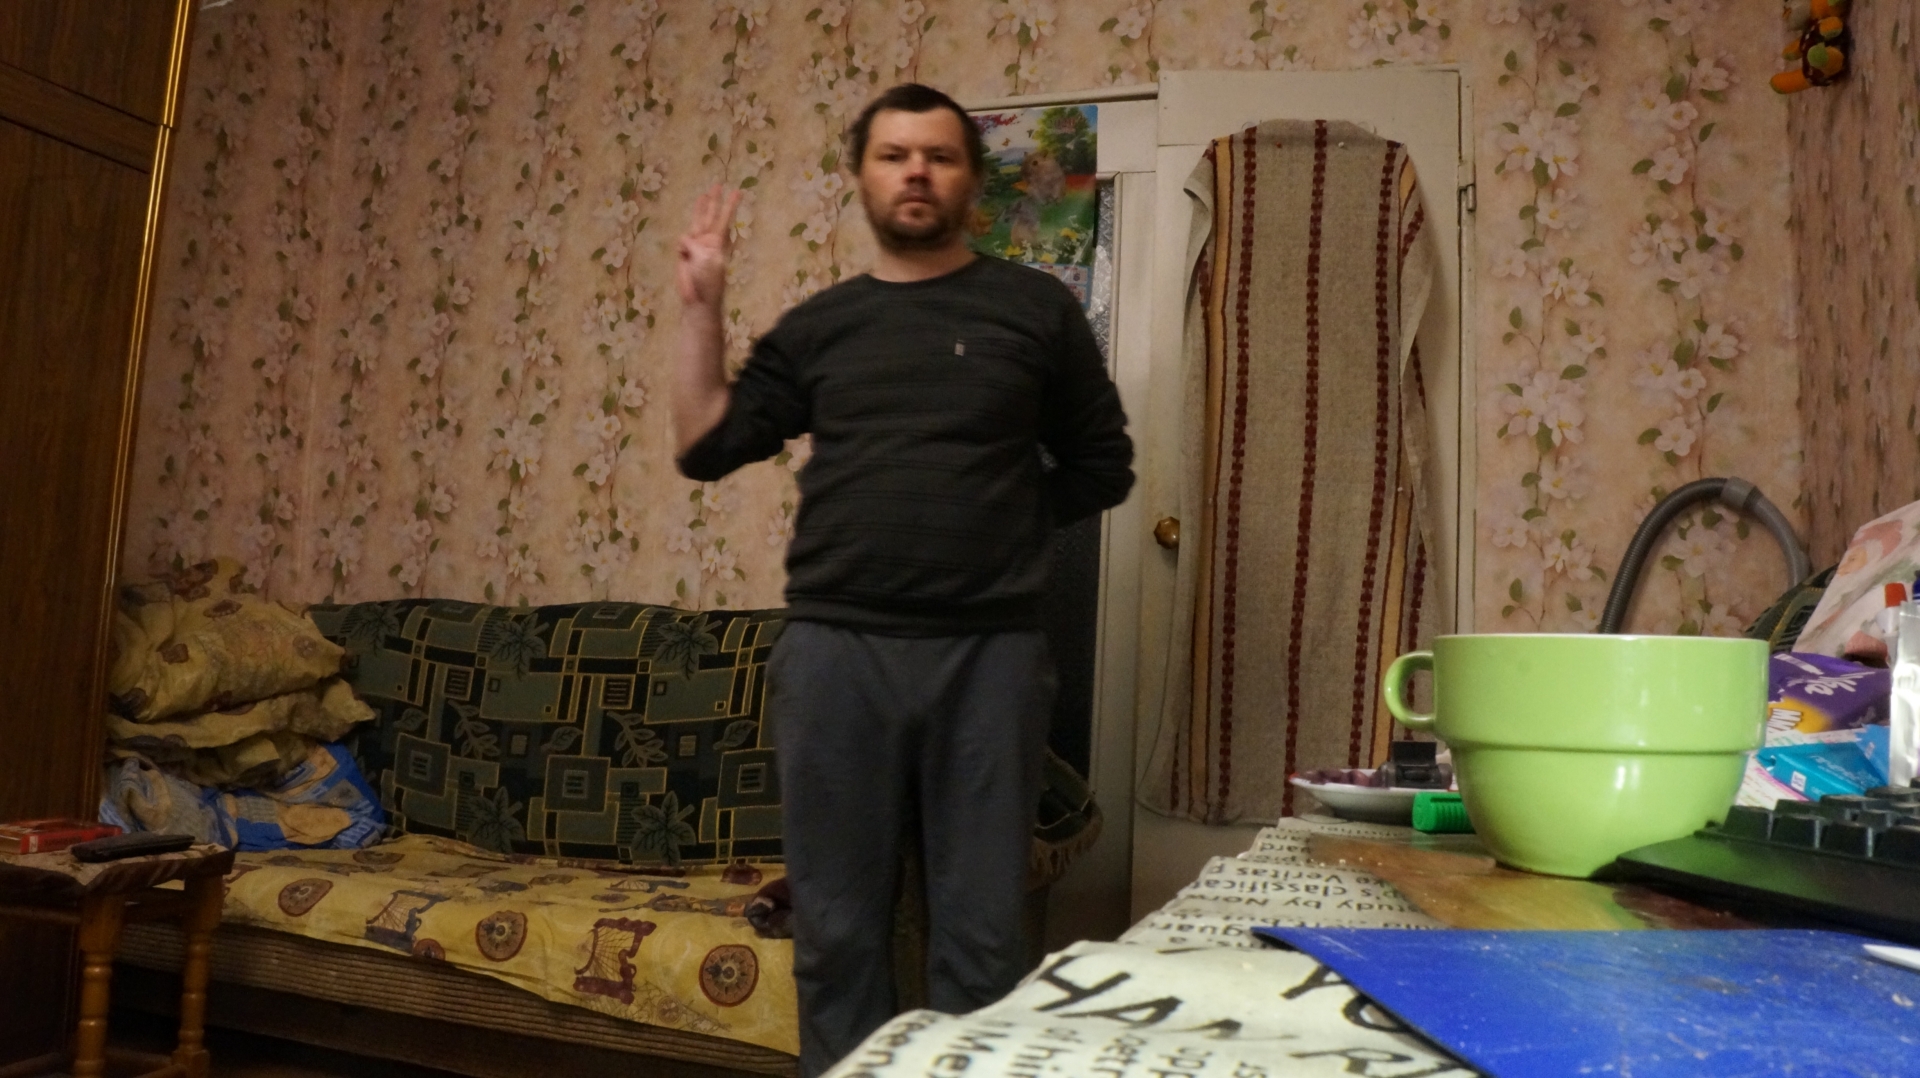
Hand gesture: three